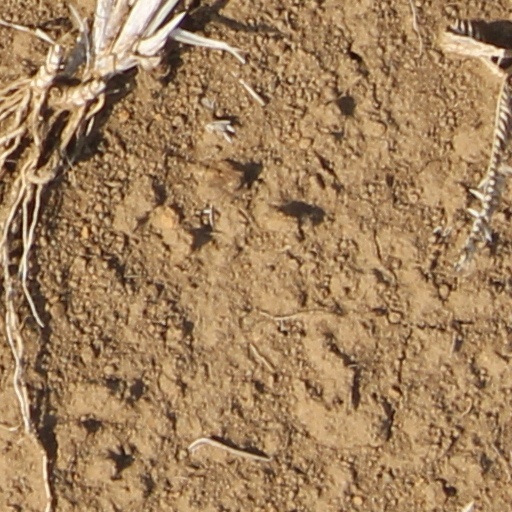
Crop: wheat